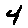
Label: 4